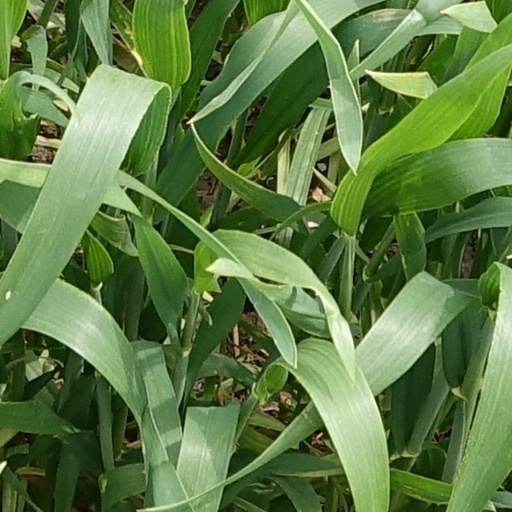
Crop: wheat